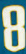
Number: 8